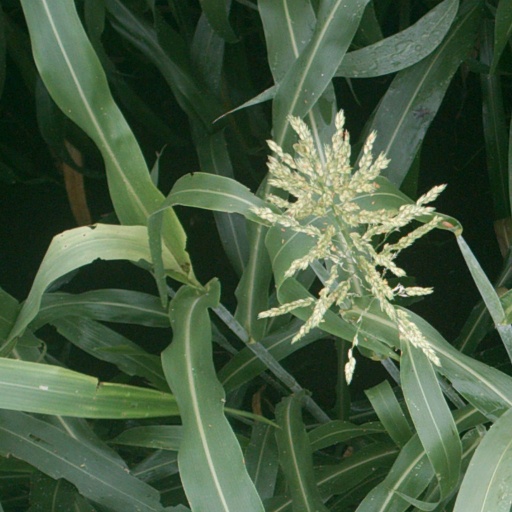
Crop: sorghum